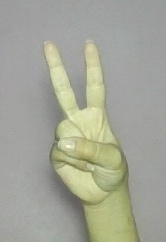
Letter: taa